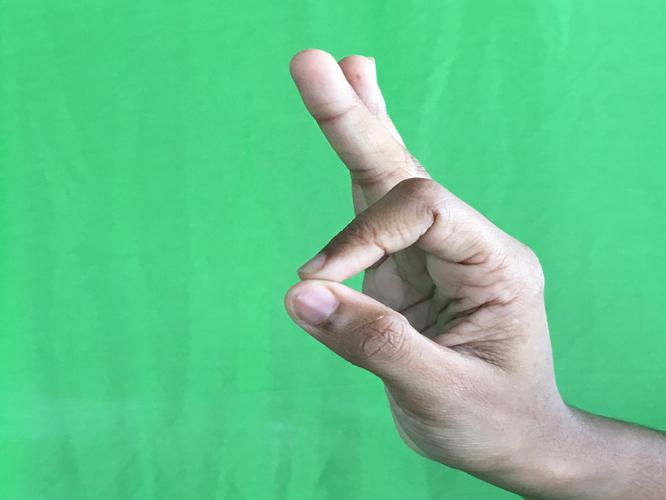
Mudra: Aralam
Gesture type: single_hand